Robert Mudražija

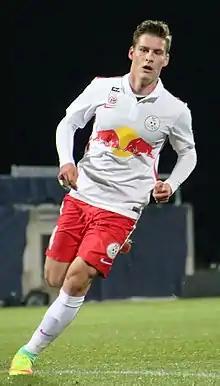
Mudražija in 2016

Robert Mudražija (born 5 May 1997) is a Croatian professional footballer who plays as a midfielder for Dinamo Zagreb.